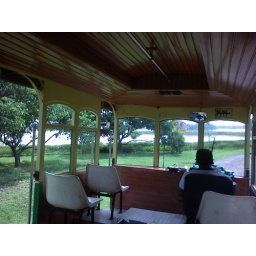
mekarsari fruit garden - in the train